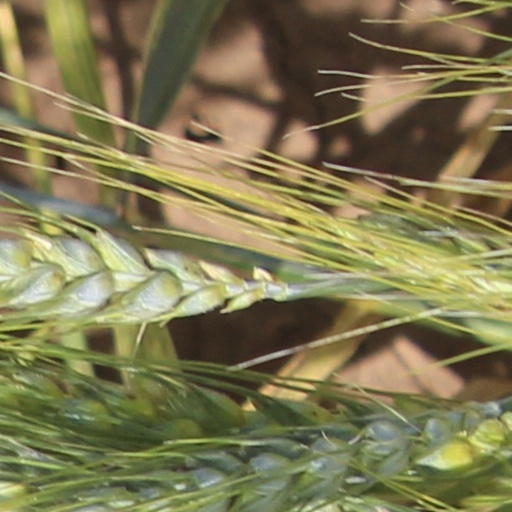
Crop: wheat